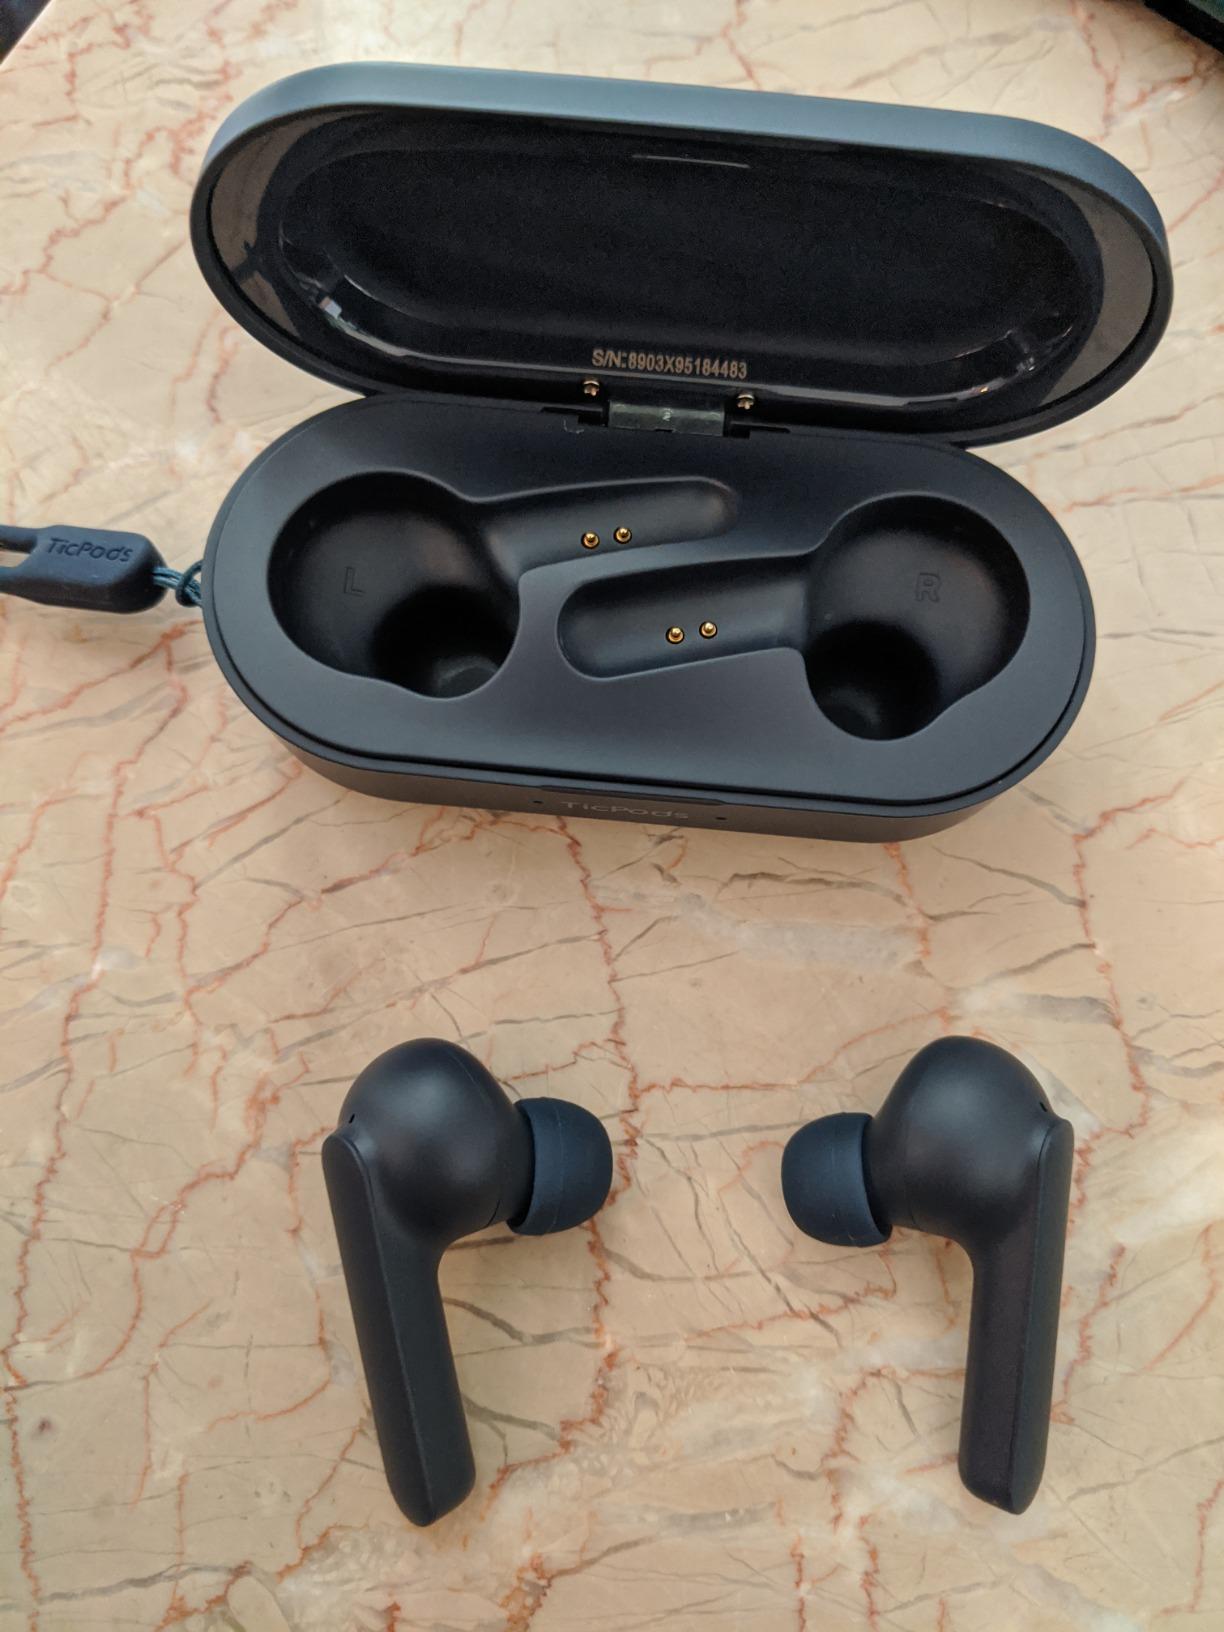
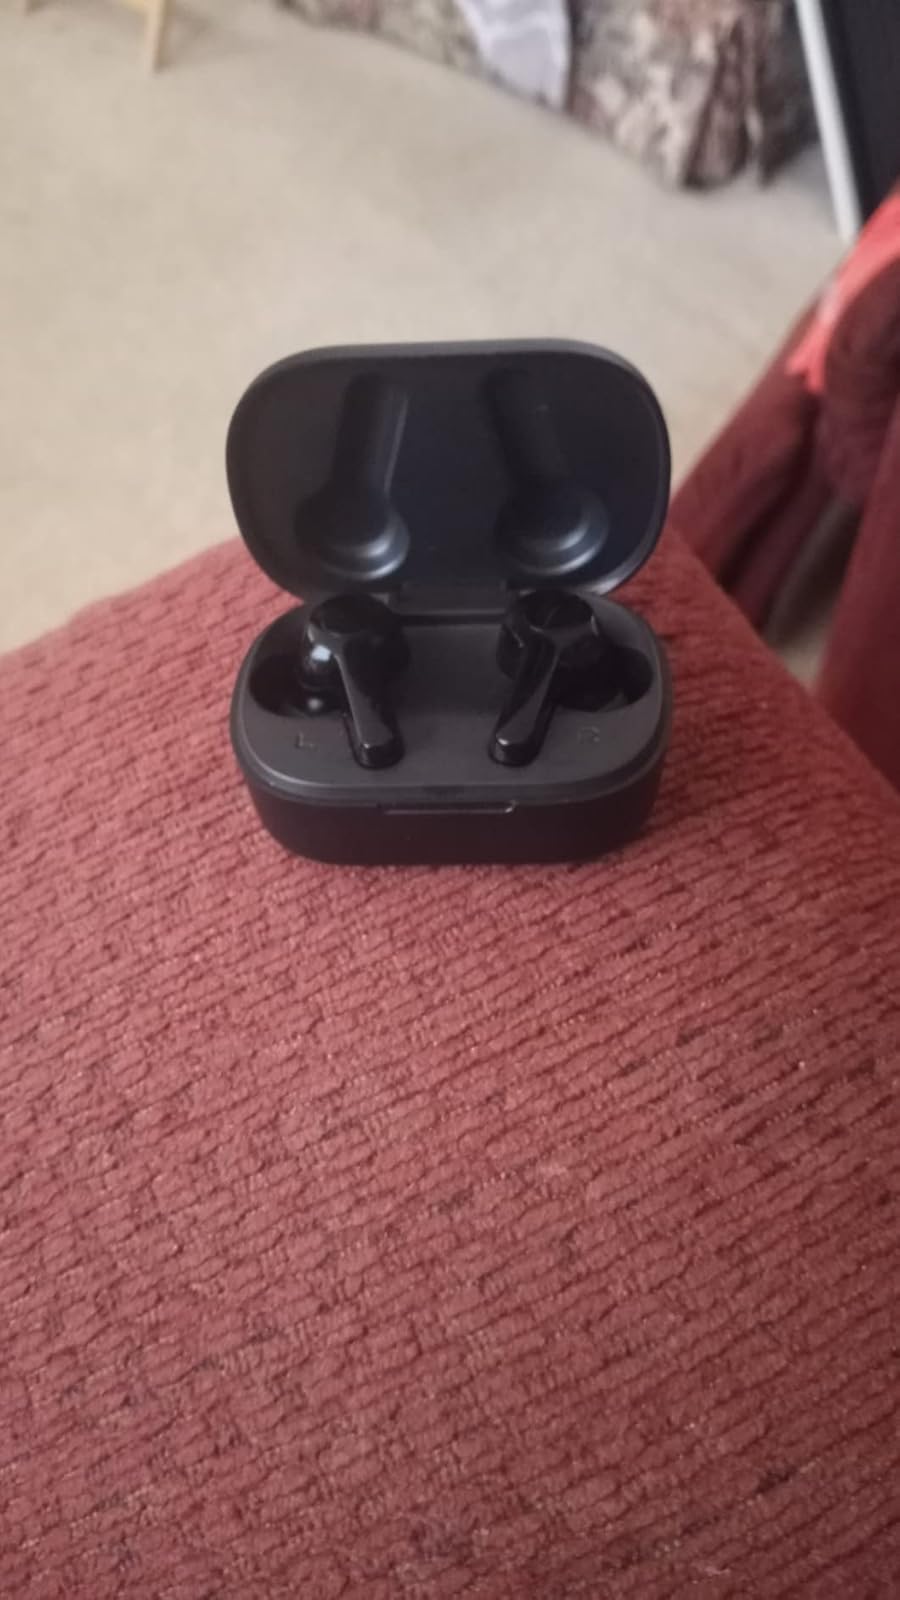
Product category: earbuds
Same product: no